Risalamande

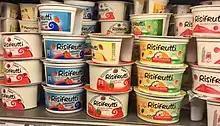
"Risifrutti" for sale in a grocery store

Risifrutti is a ready-to-eat snack product inspired by risalamande, sold in the Nordic countries since 1993. Various sauces exist, such as strawberry, cherry, blueberry, and raspberry.